Sky position (RA, Dec in degrees): 147.513, 6.175
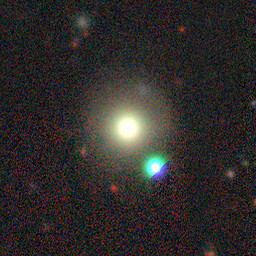
Galaxy morphology: Round Smooth Galaxies